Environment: real
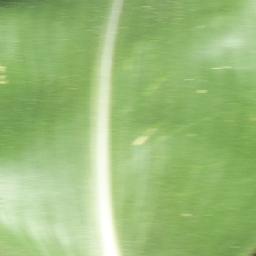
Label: healthy